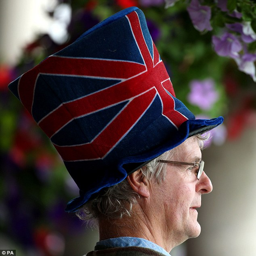
a patriotic fan wore a hat to shelter from the rain